Liam Jegou

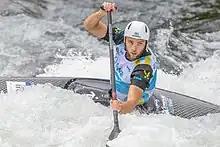
Liam Jegou performing at 2022 ICF Canoe Slalom World Championships in Augsburg, Germany

Liam Jegou (born 9 January 1996) is an Irish slalom canoeist who has competed at the international level since 2011. He is based in France but competes for Ireland. He competes in C1 individually and also competed in C2 with Cade Ryan from 2012 to 2014.